History of the Communist Party USA

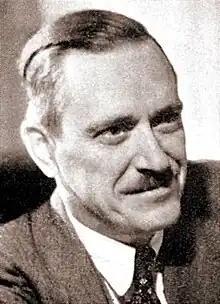
Earl Browder led the CPUSA from 1932 to his ouster in 1946

The upheavals within the Communist Party in 1928 were an echo of a much more significant change as Stalin's decision to break off any form of collaboration with Western socialist parties, which were now condemned as "social fascists." The impact of this policy in the United States was counted in membership figures. In 1928, there were about 24,000 members. By 1932, the total had fallen to 6,000 members. Despite the changes in the USSR, the Communist International (Comintern) still played a large role in selecting CPUSA officials. Additionally, CPUSA and the Comintern still exchanged delegates during the 1930s, and CPUSA still accepted funding from Moscow.